John Jaha

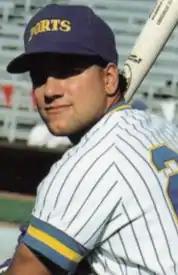
Jaha with the Stockton Ports in 1988

John Emil Jaha (born May 27, 1966) is an American former first baseman in Major League Baseball who had a 10-year career from 1992 to 2001. He played for the Milwaukee Brewers and Oakland Athletics, playing in both the American League and National League. He was elected to the American League All-Star team in 1999.